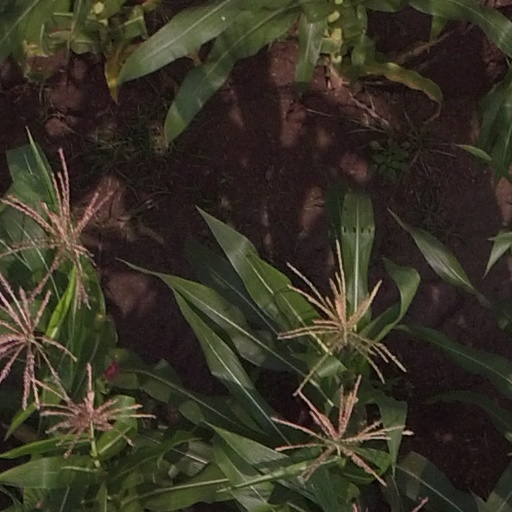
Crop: maize; corn